Åke Ekman

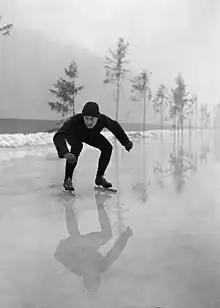
1932

Åke Kay Ekman (14 November 1912 – 17 September 1965) was a Finnish speed skater. He competed in two events at the 1936 Winter Olympics.